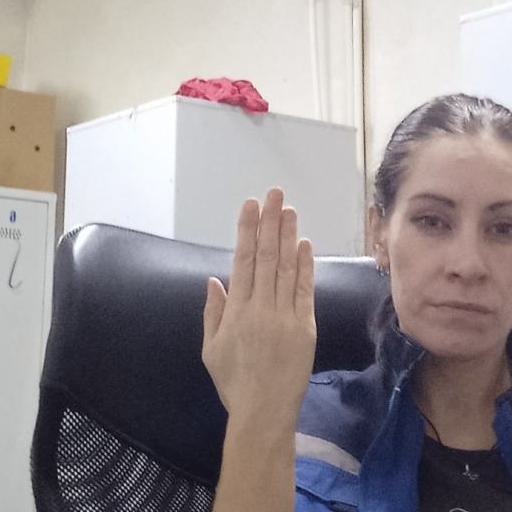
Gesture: stop_inverted